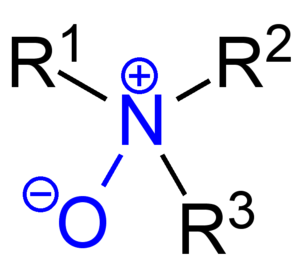
"Un amine oxyde ou amine-oxyde, aussi appelé amine-N-oxyde ou simplement N-oxyde et en fait en français ""non-chimique"", oxyde d'amine ou N-oxyde d'amine, est un composé organique qui contient le groupe fonctionnel R₃N⁺-O⁻, c'est-à-dire une liaison azote–oxygène avec trois atomes d'hydrogène additionnels ou chaînes carbonées latérales attaché à l'azote. Cette liaison est parfois notée R₃N→O ou, de manière erronée, R₃N=O.